Charles Edward Chambers

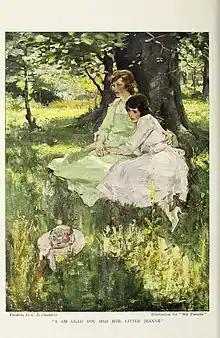
1919 "Harper's" cover illustrated by Chambers

Chambers' illustrations worked for both advertisements and editorial assignments. He would frequently contribute to "Harper's Monthly"; many times his illustrations wound up on the cover. His illustrations also appeared on the cover of "Redbook" magazine. For years, Chambers had an exclusive contract with "Cosmopolitan" magazine.